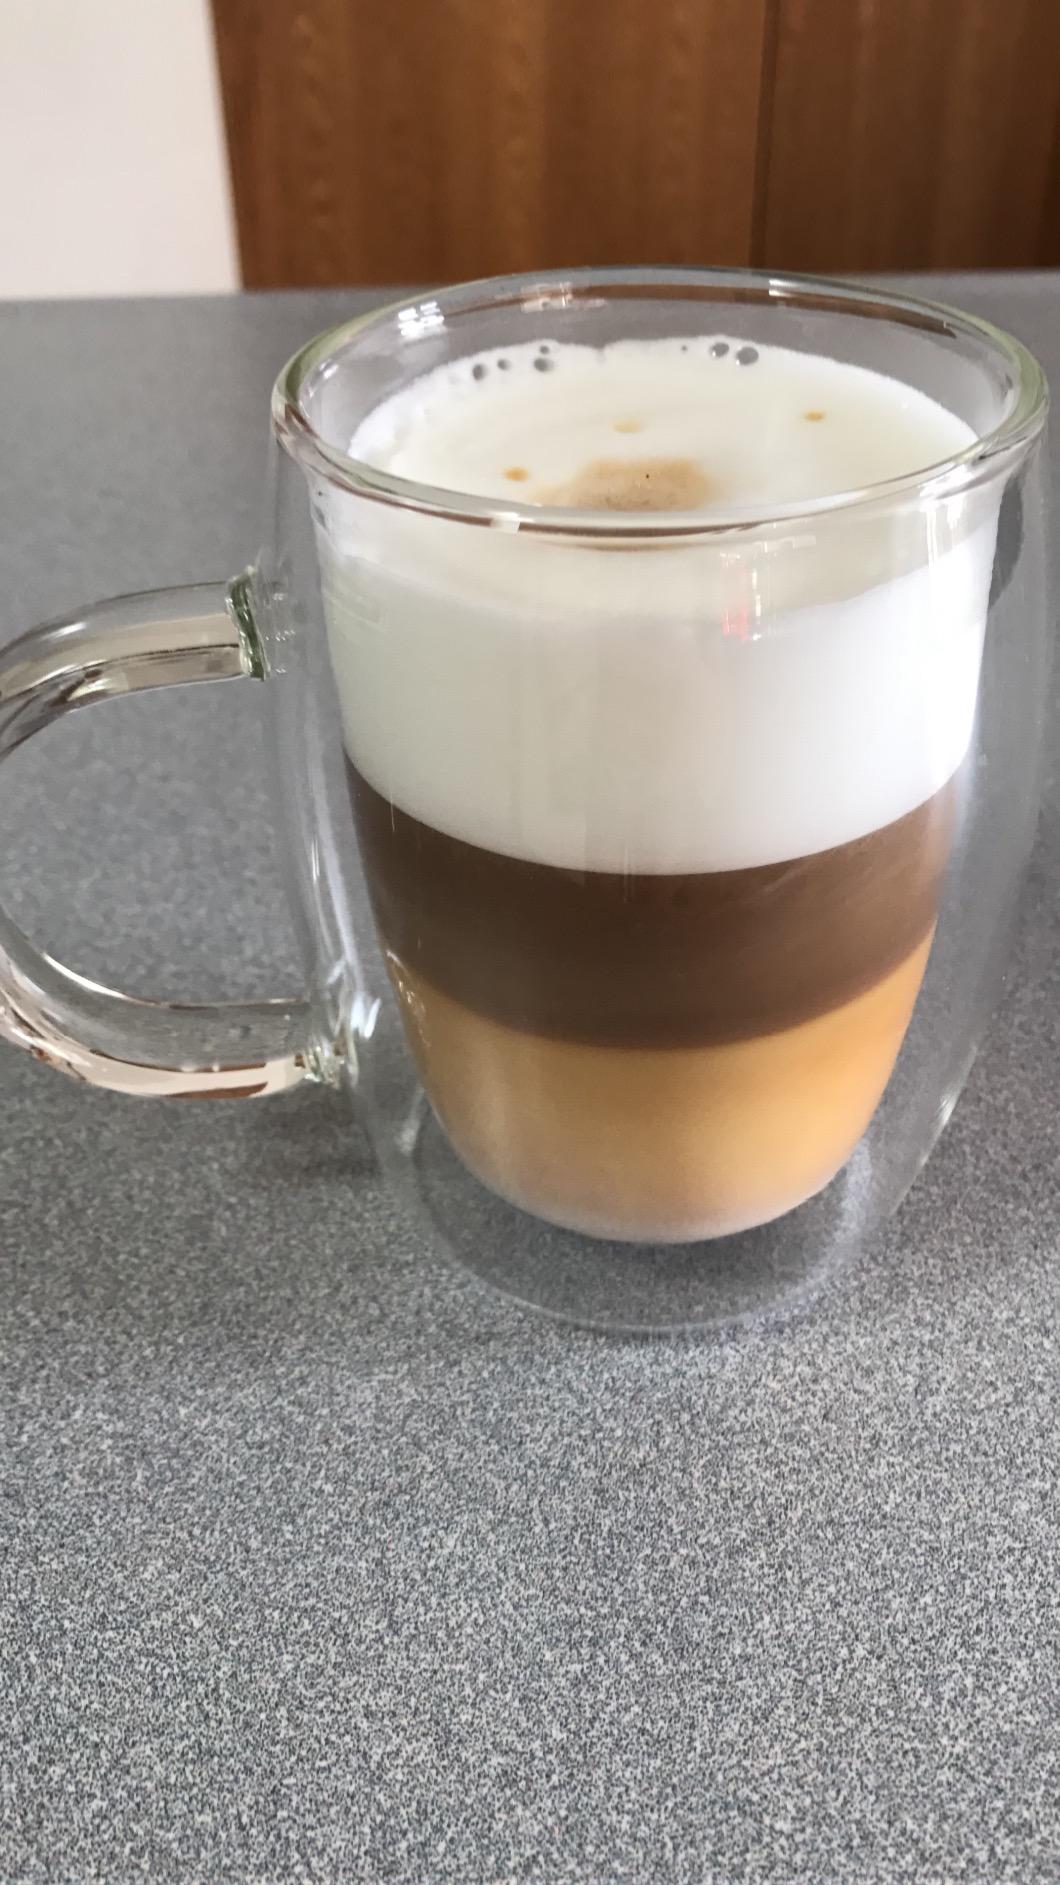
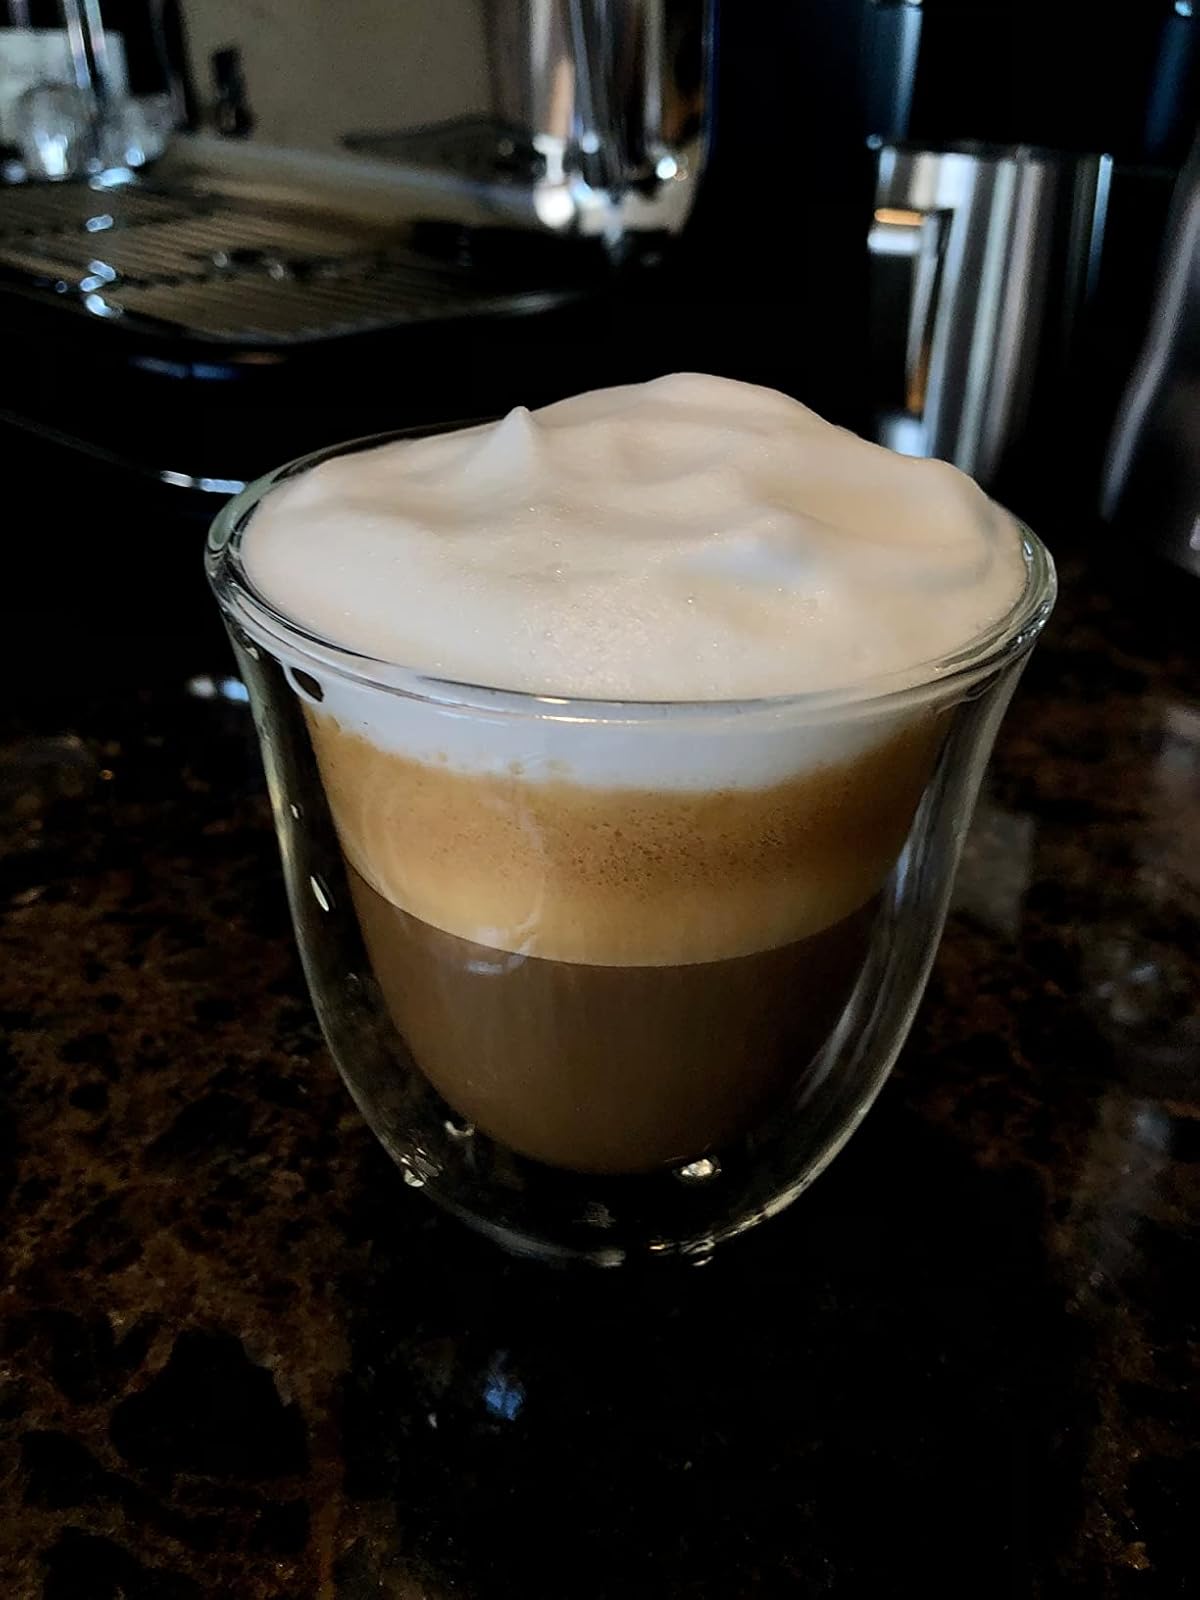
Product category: items_mug
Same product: no